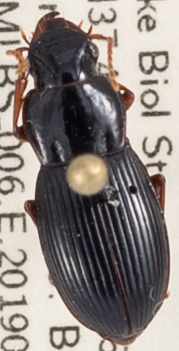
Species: Harpalus spadiceus
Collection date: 2019-06-04
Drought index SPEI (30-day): -1.13
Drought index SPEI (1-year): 2.09
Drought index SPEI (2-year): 2.09